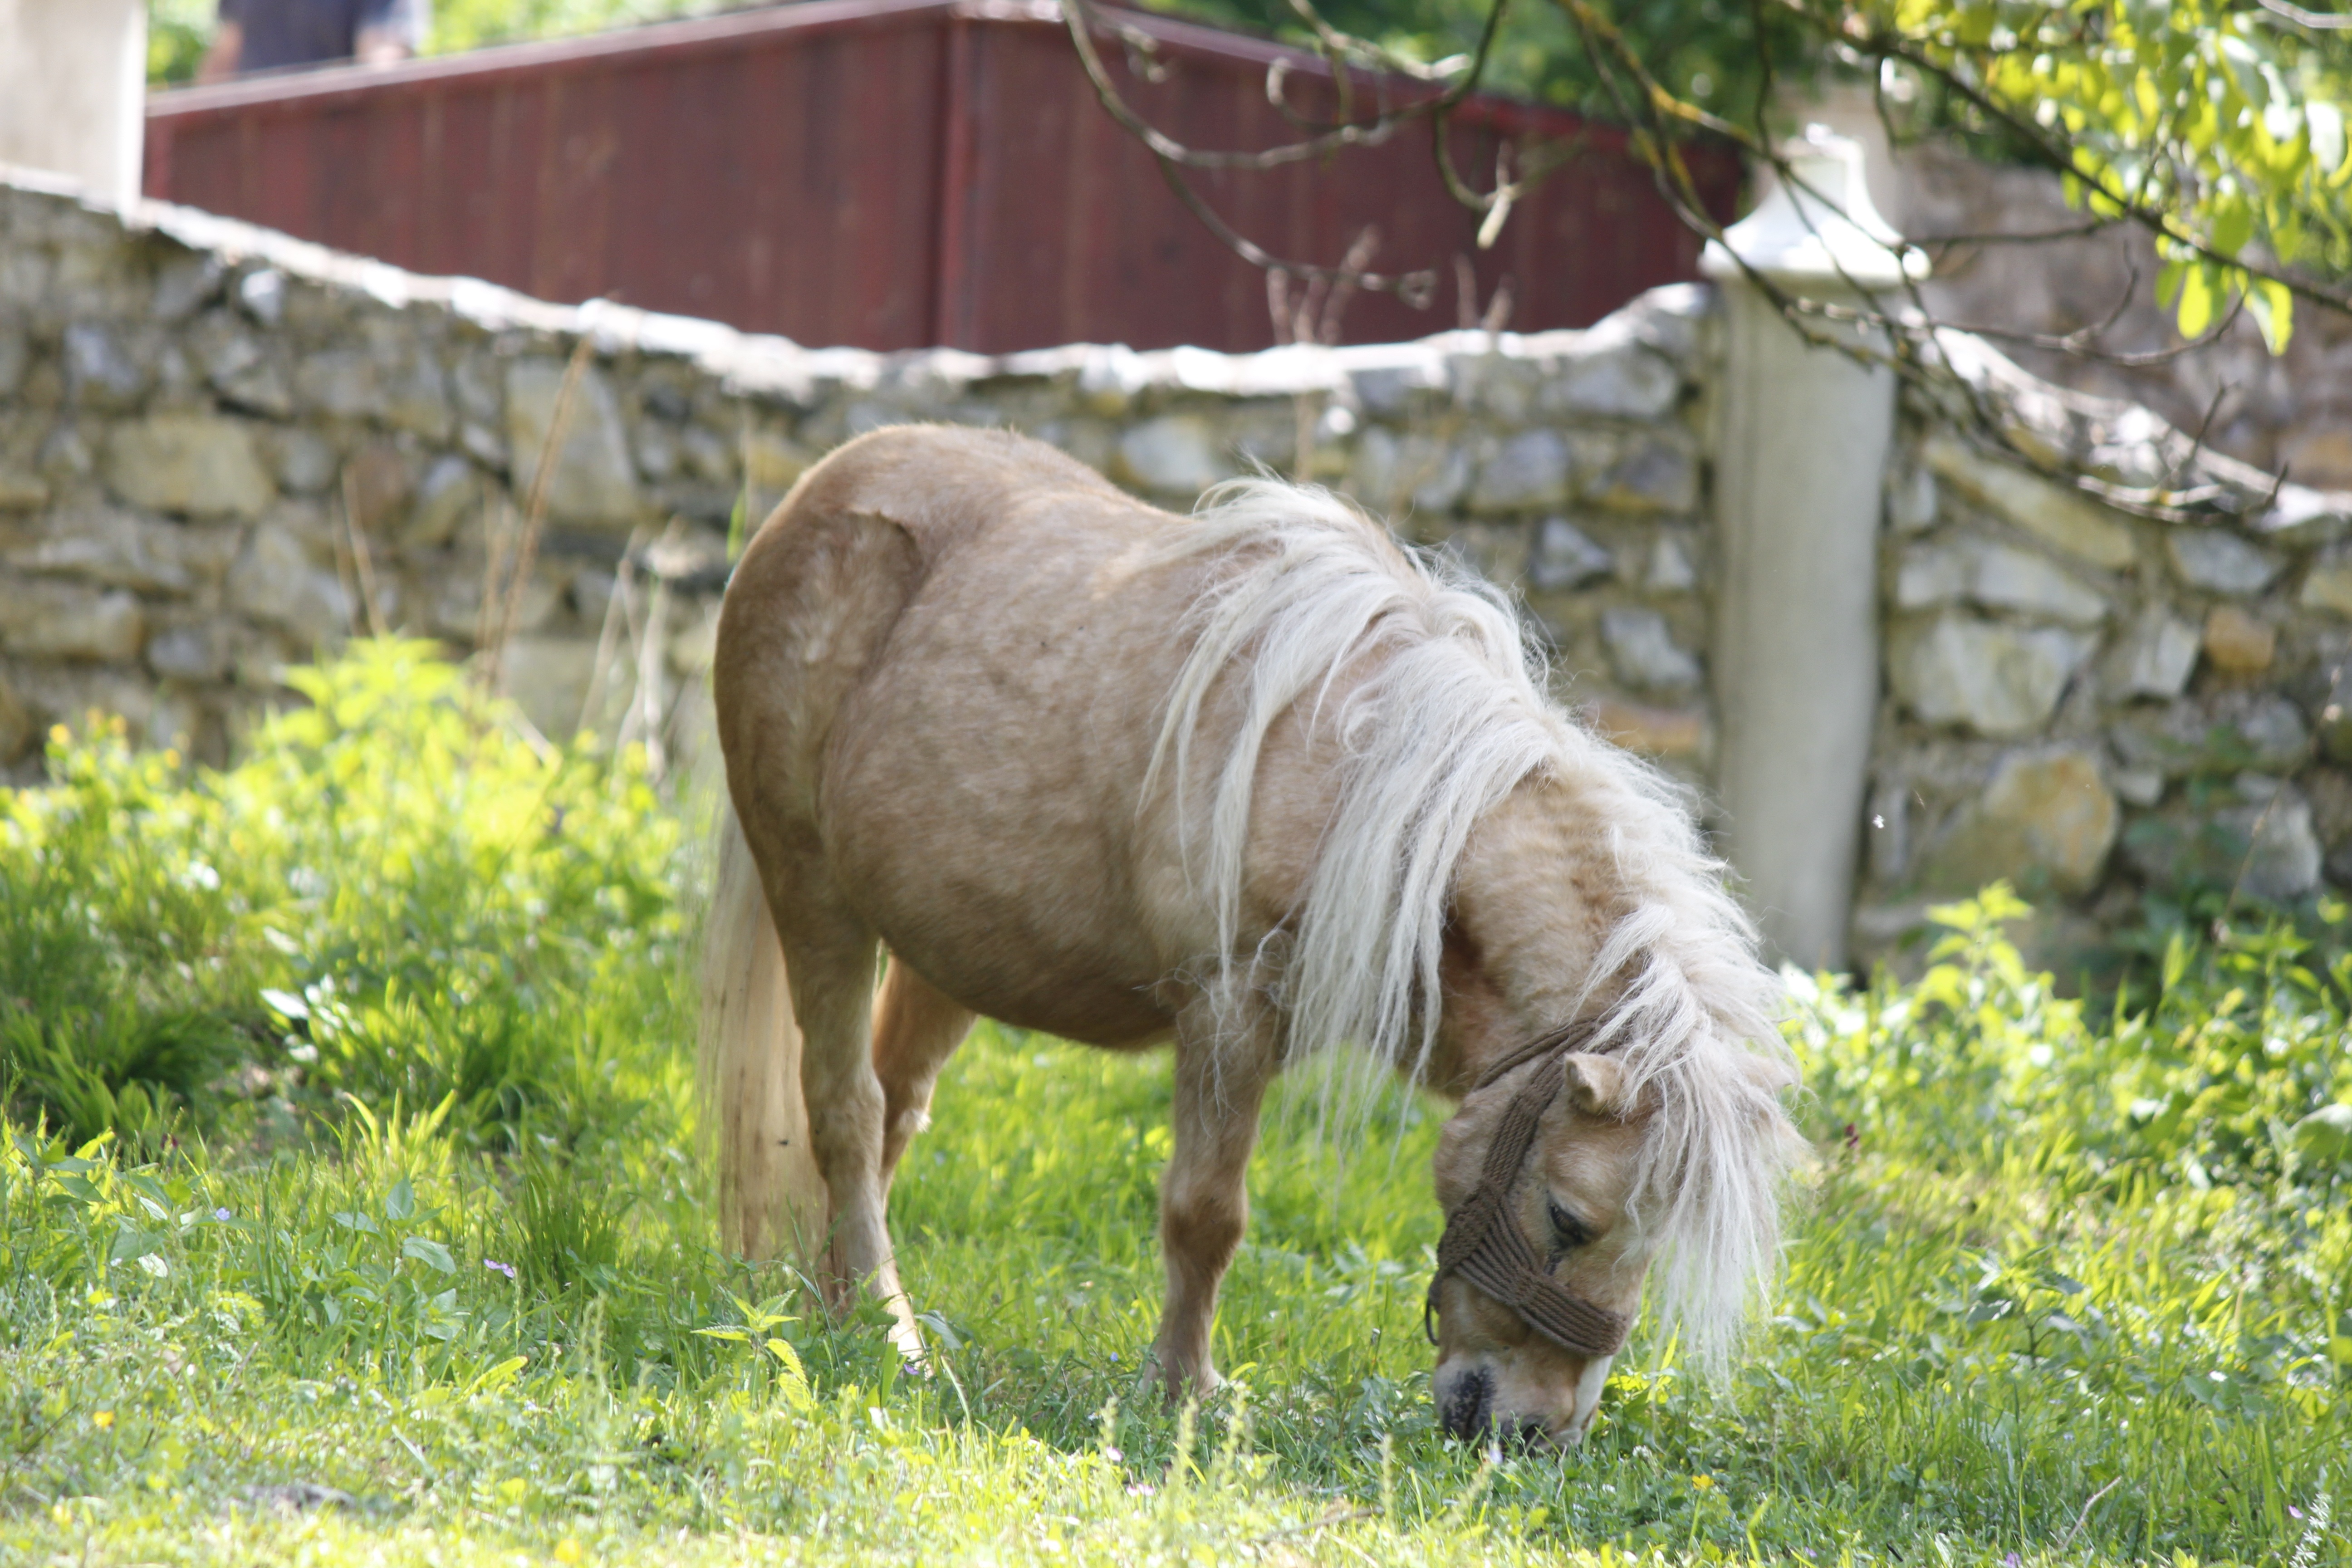
nature, grass, sweet, flower, cute, wildlife, feed, zoo, green, grazing, mammal, stallion, fauna, pony, mare, horse like mammal